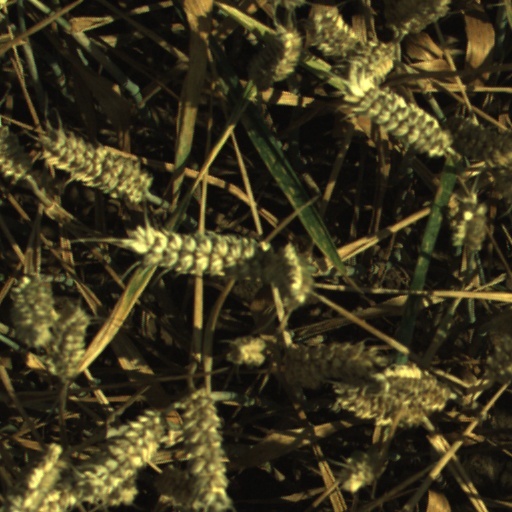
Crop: wheat